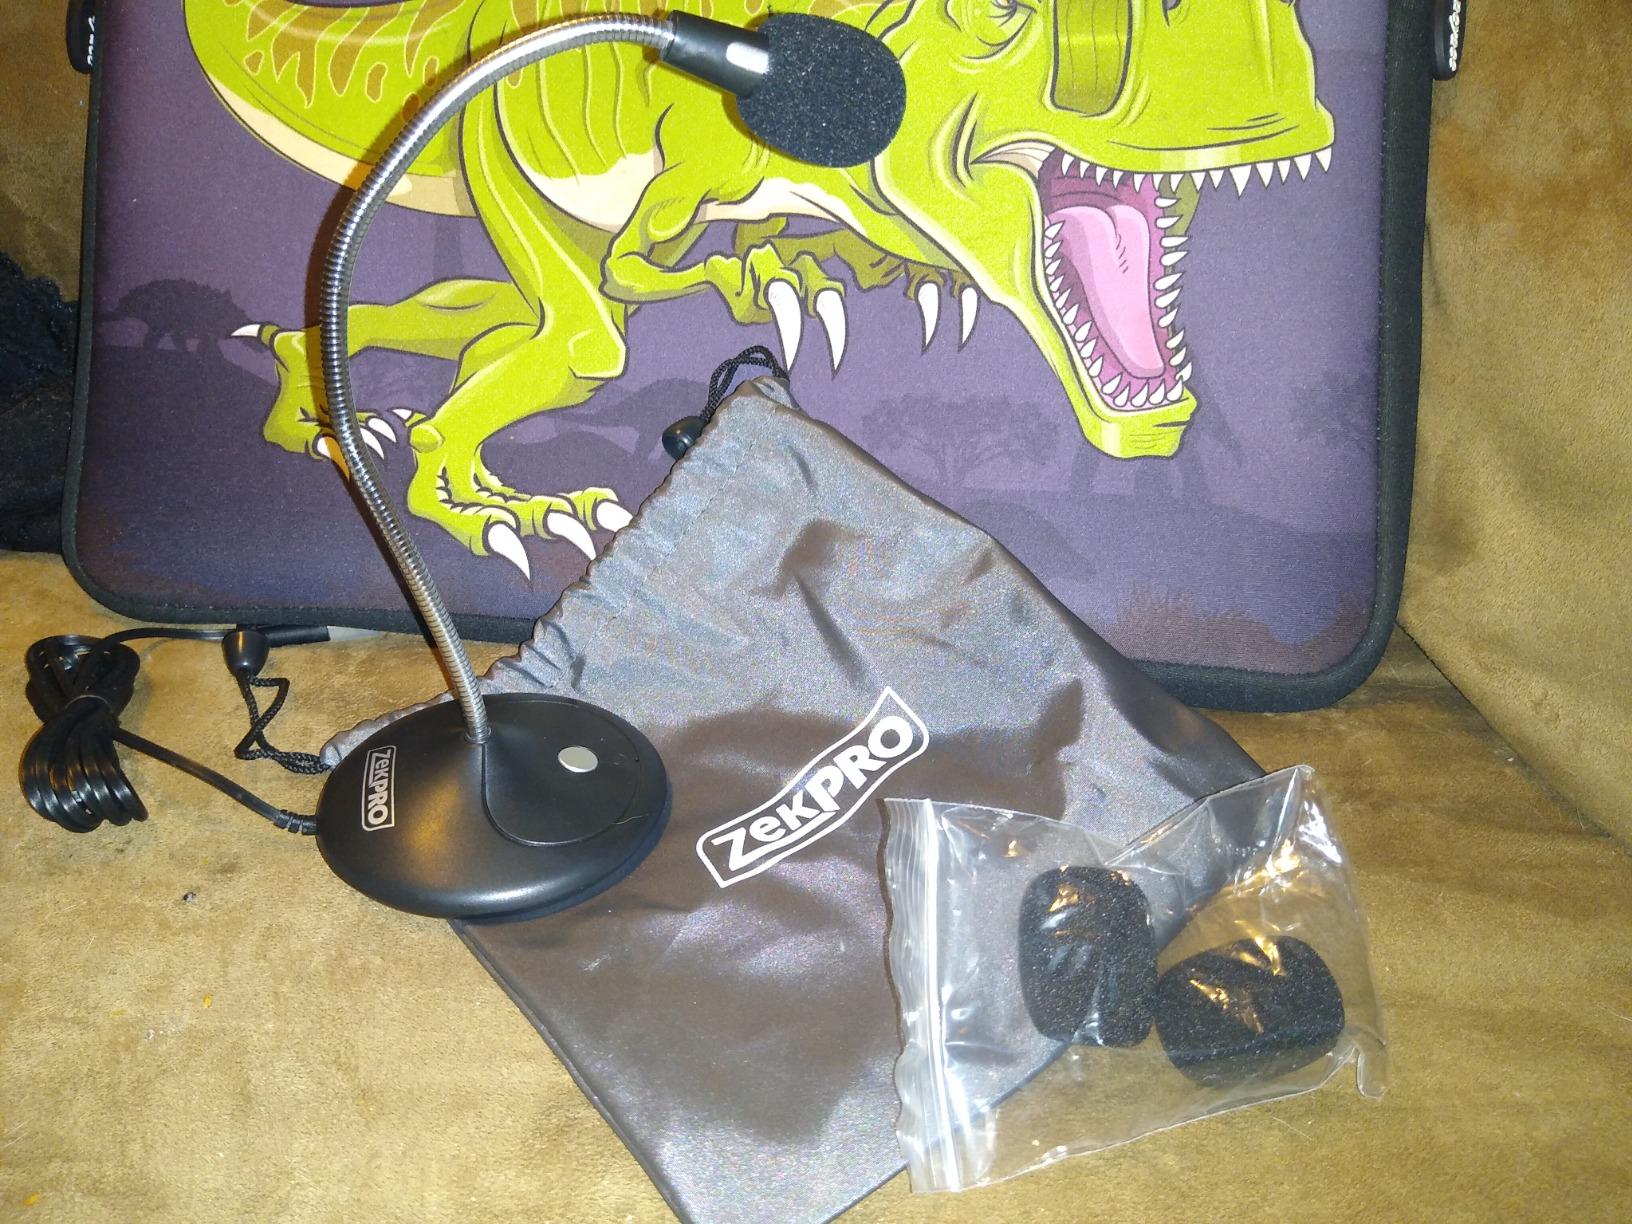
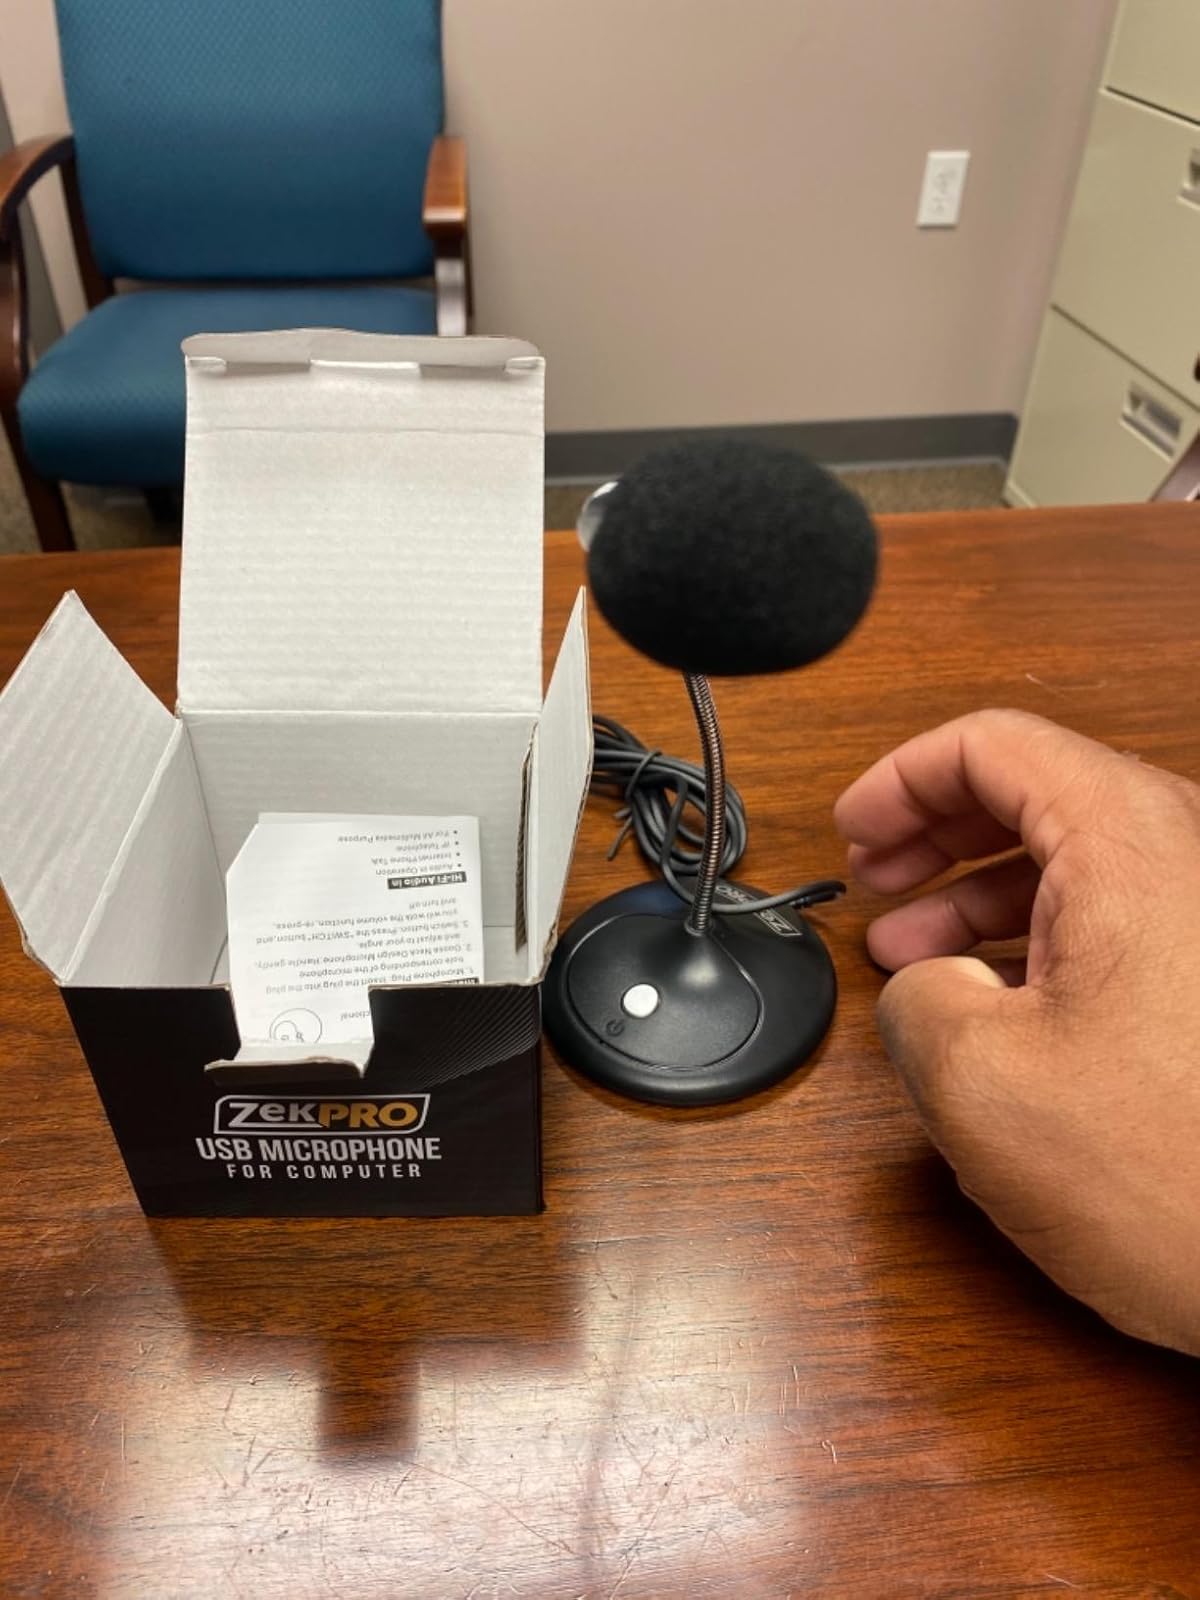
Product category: microphone
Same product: yes